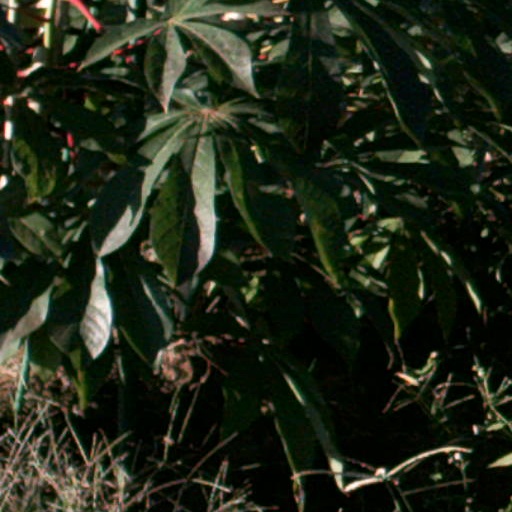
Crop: cassava